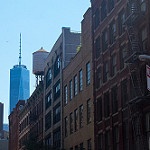
Scene: Outdoor